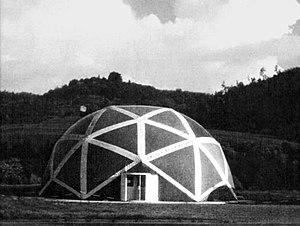
Hans-Walter Müller né à Worms en 1935, est un ingénieur et architecte allemand.